Tonight for Sure

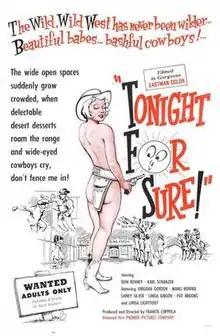
Film poster

Tonight for Sure is a 1962 American sexploitation comedy film directed by Francis Ford Coppola and Jerry Schafer. It was Coppola's feature directorial debut and combined two existing projects: an unreleased Western-themed nudie cutie directed by Schafer called "The Wide Open Spaces" and a short film directed by Coppola called "The Peeper". The cast features Playboy cover girl Marli Renfro. The score was composed by Coppola's father Carmine Coppola and the cinematography by Jack Hill.